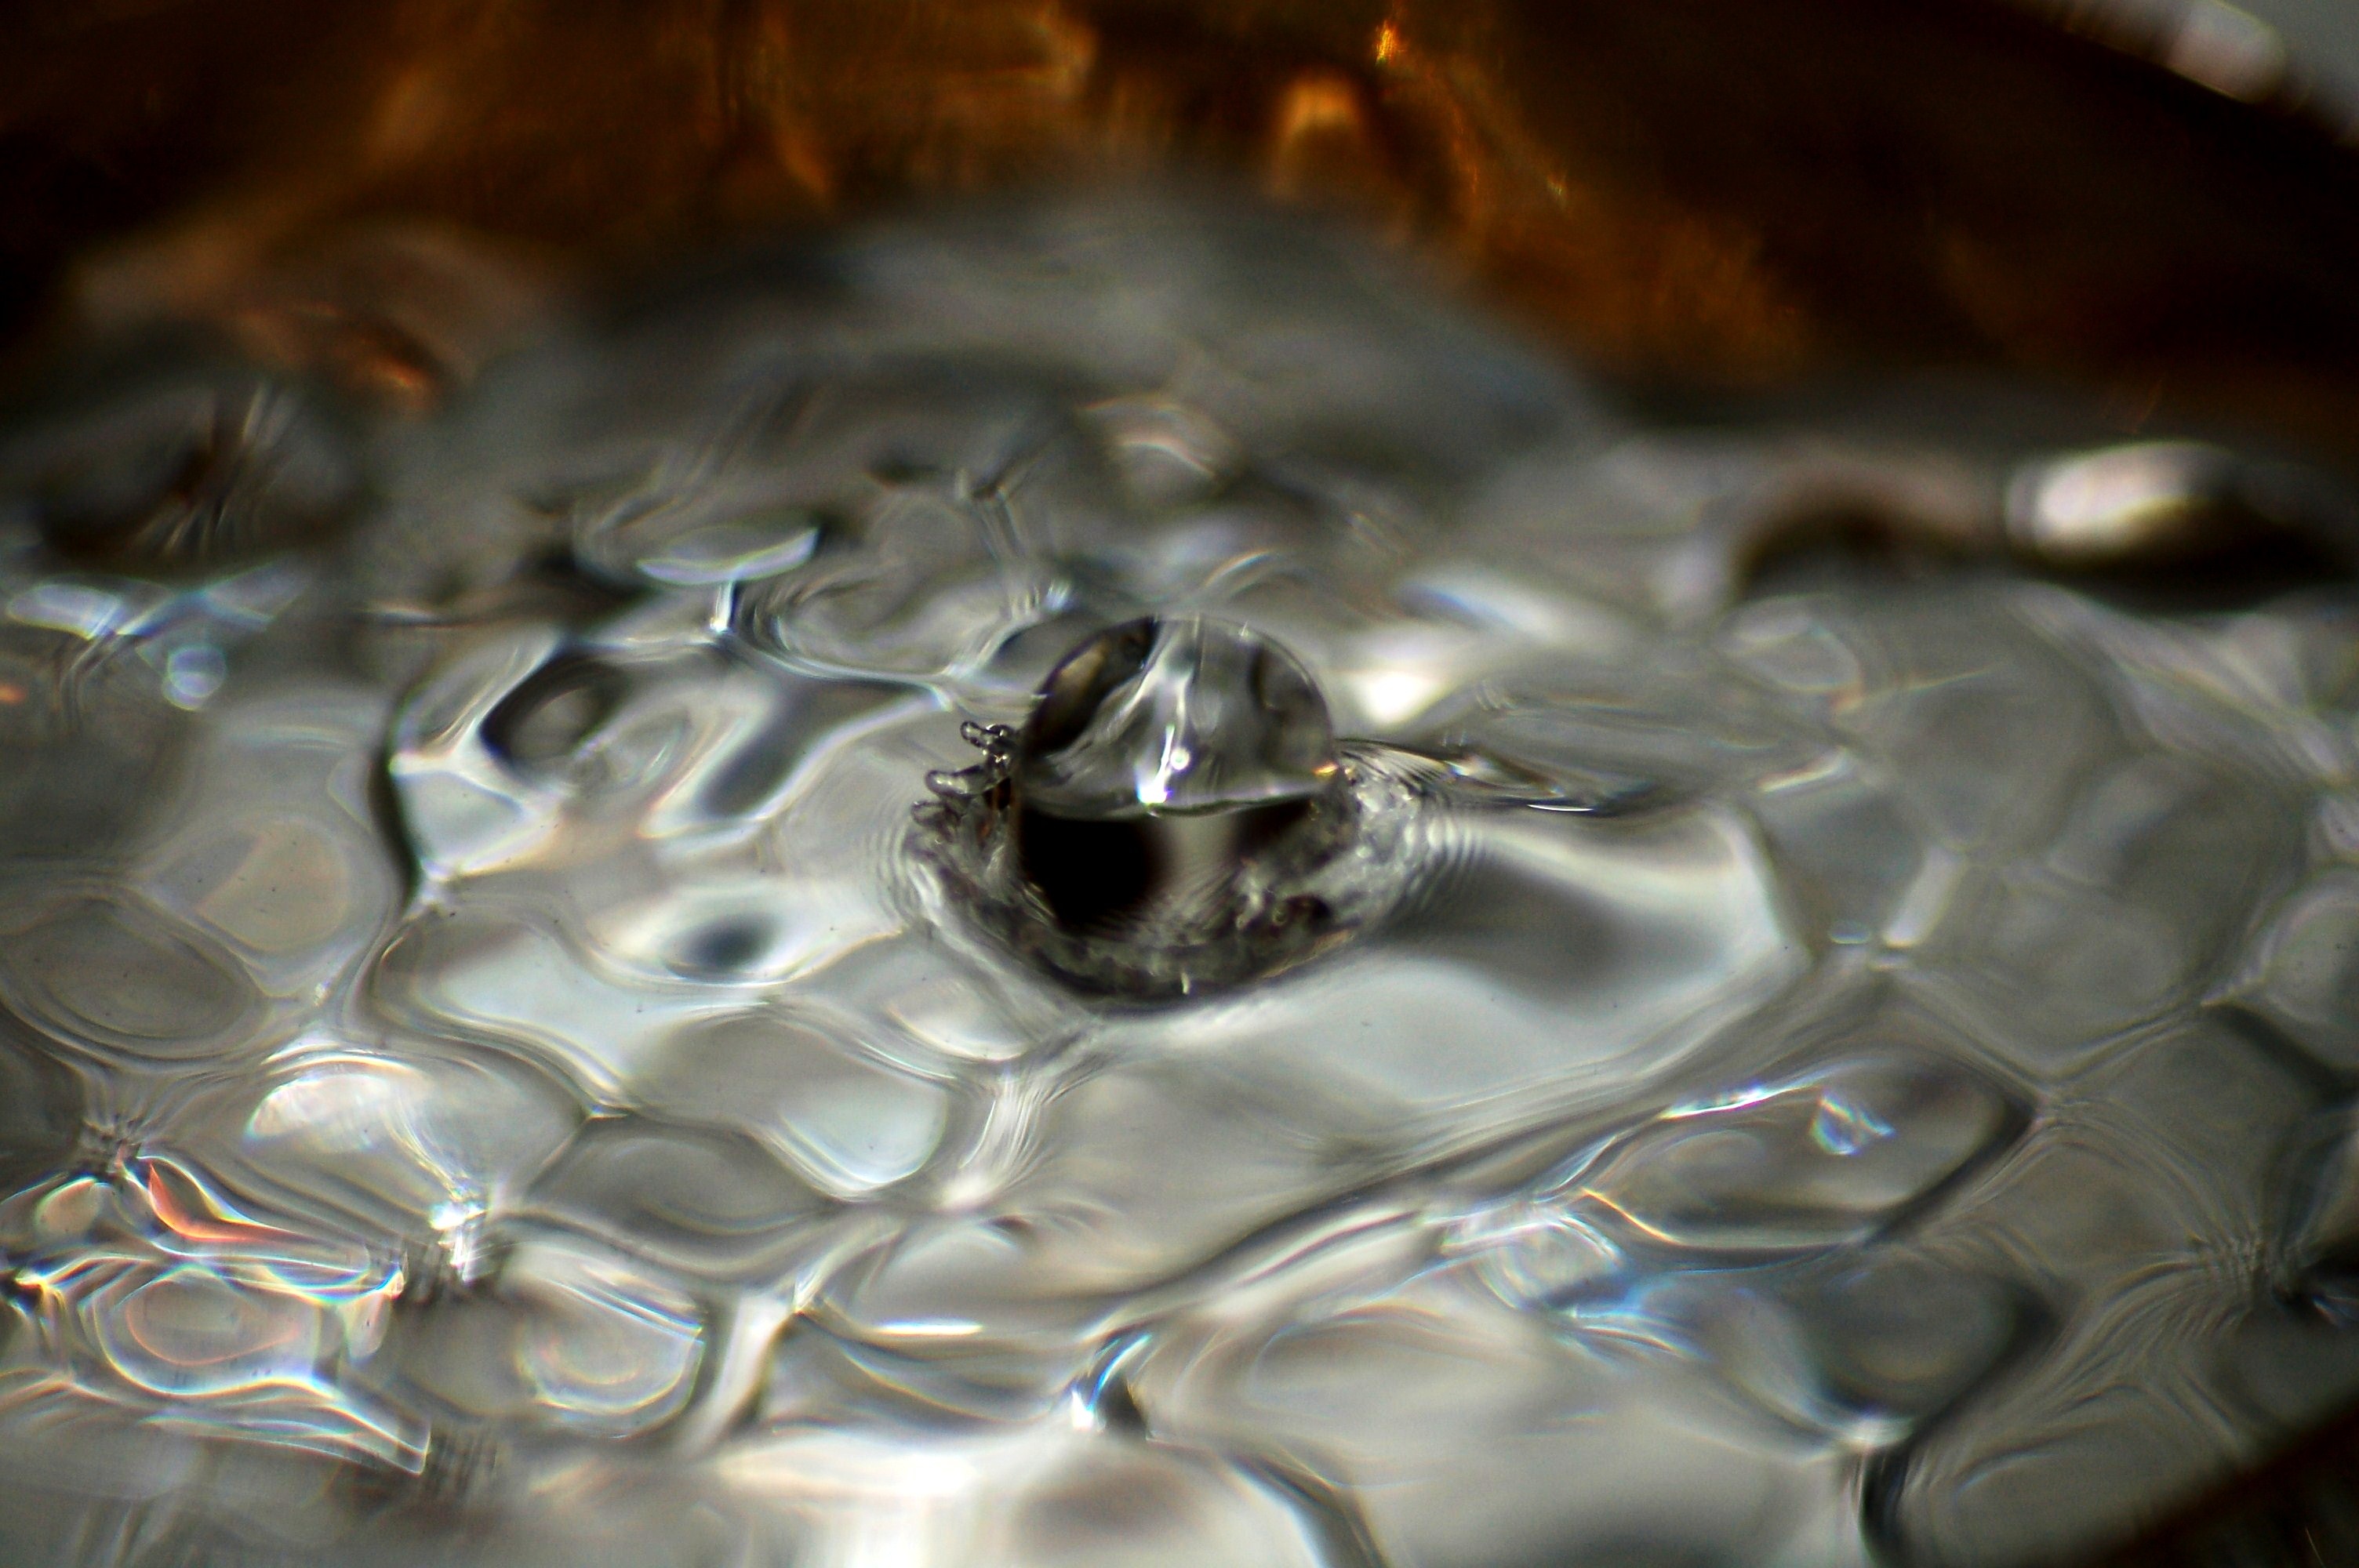
water, droplet, drop, liquid, light, leaf, flower, petal, glass, ripple, clear, splash, macro, waterdrop, splashing, drip, bubble, falling, close up, transparent, aqua, organ, macro photography